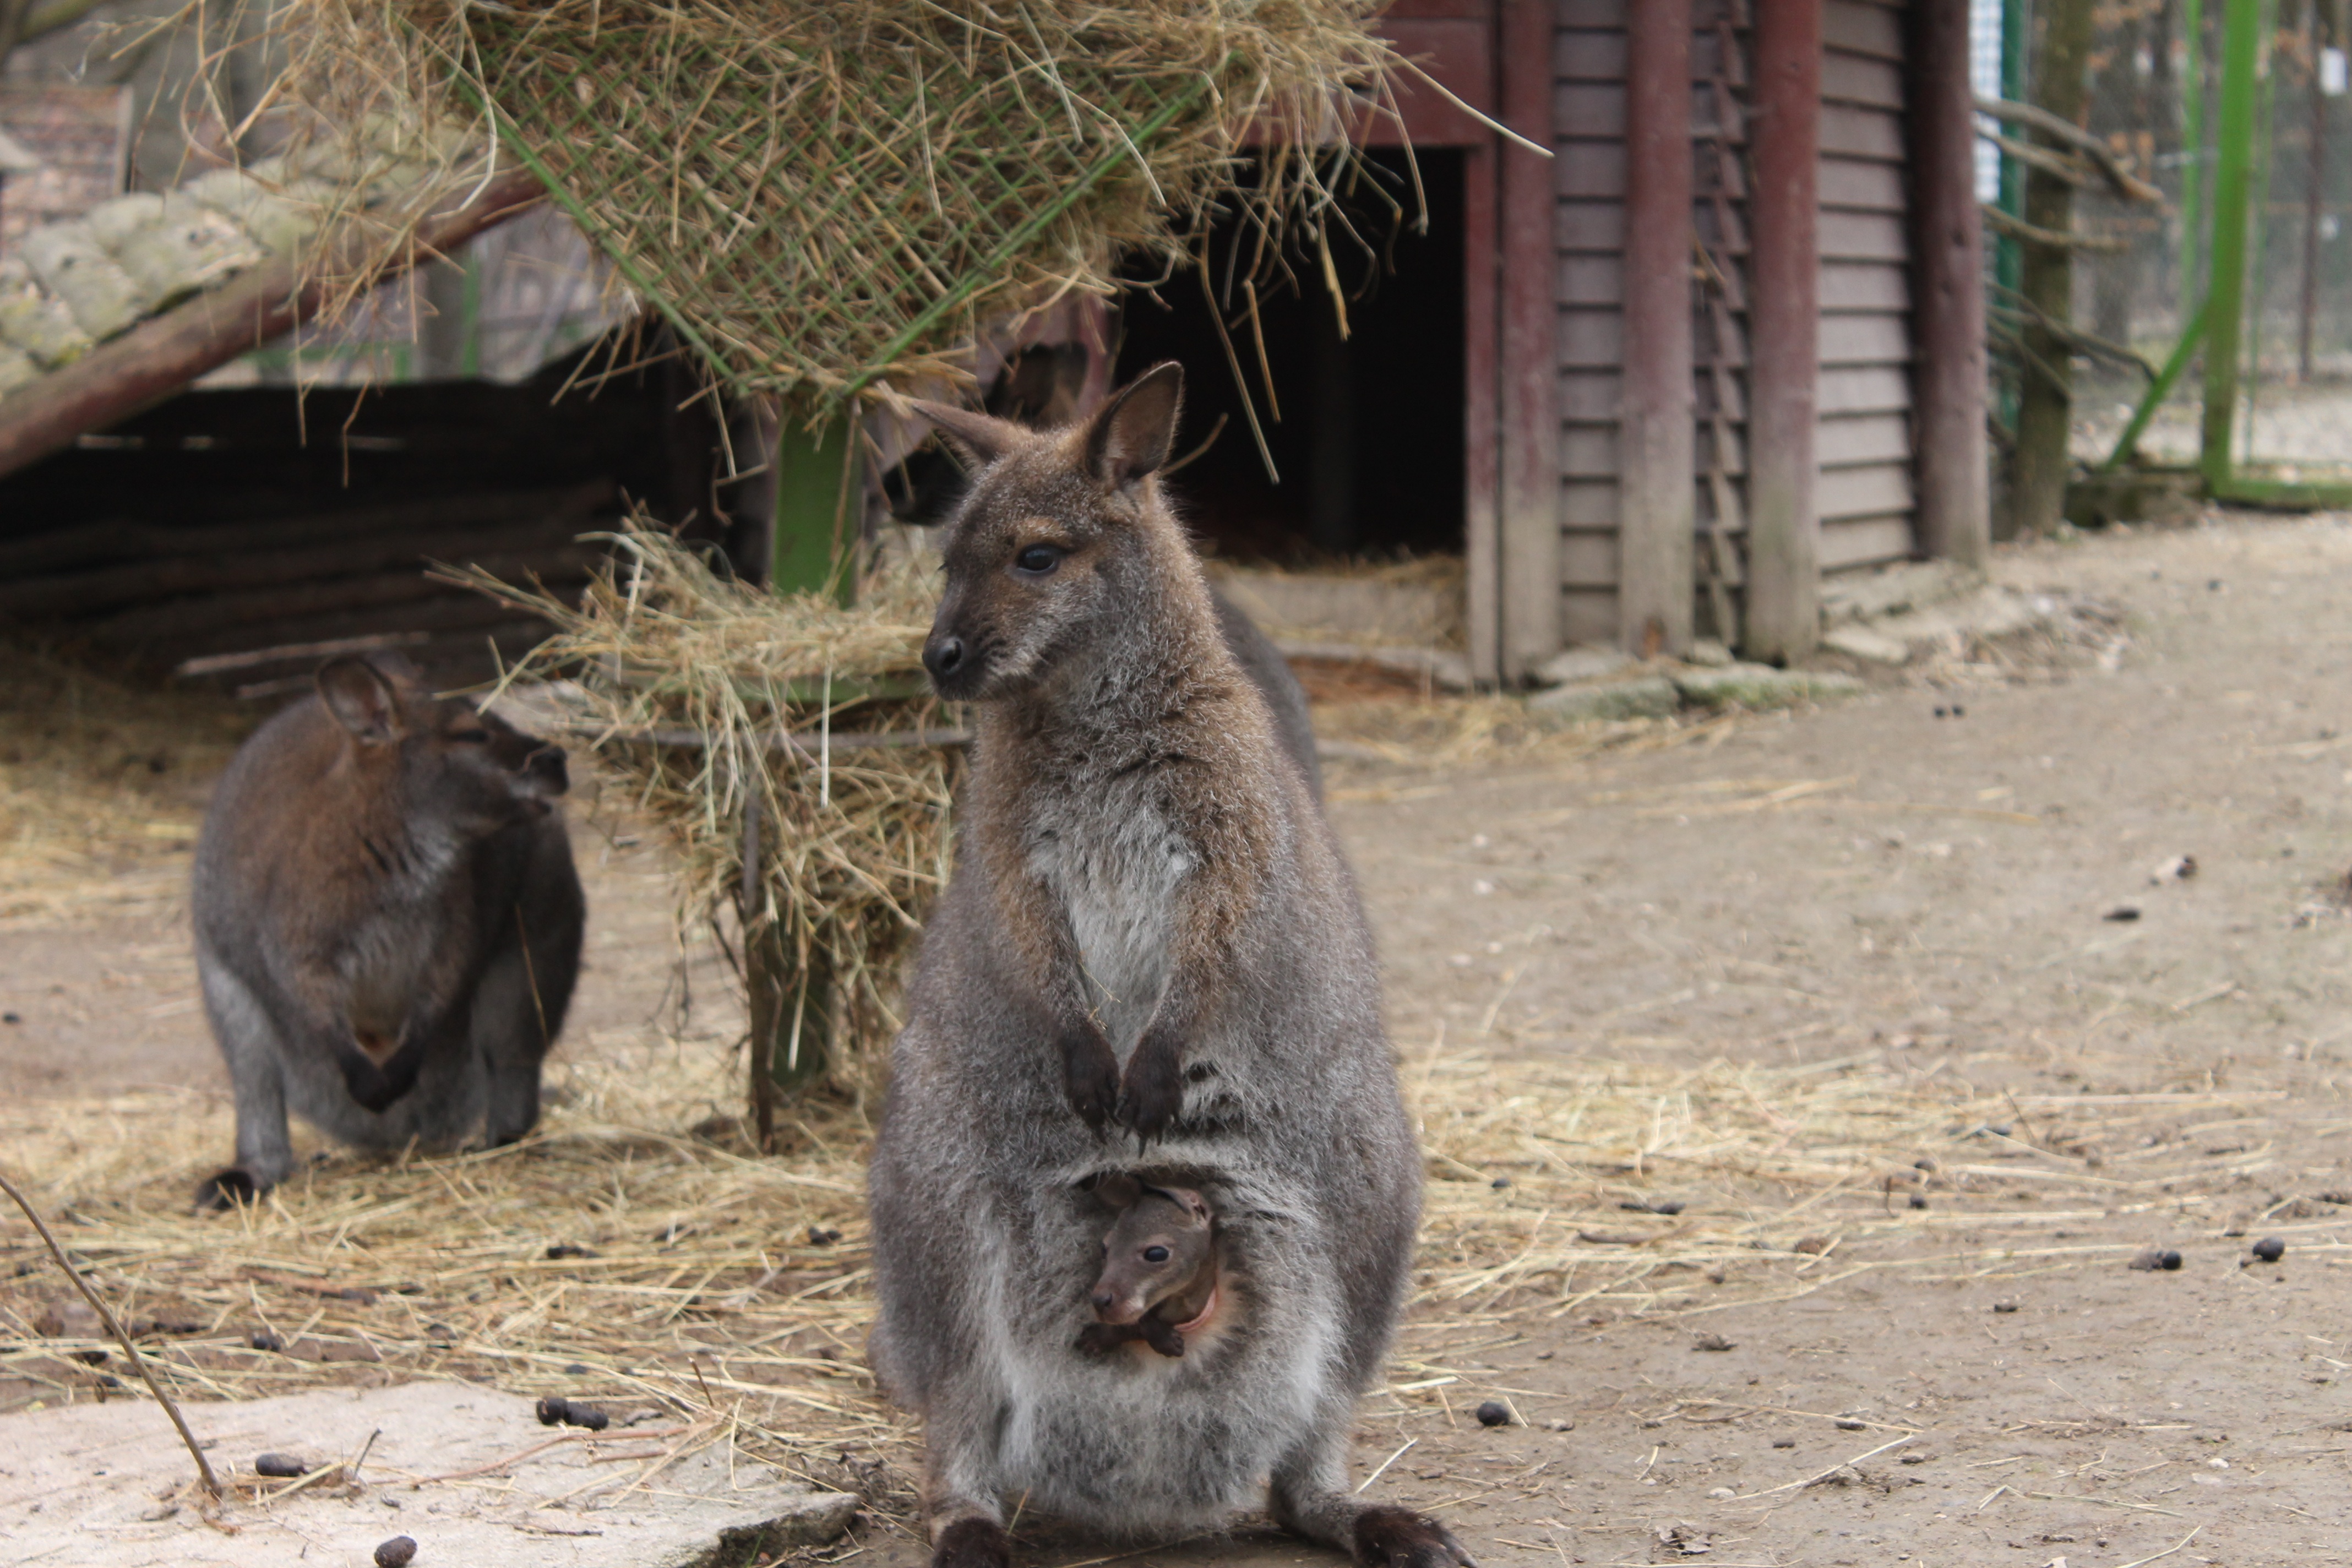
nature, group, animal, wildlife, zoo, mammal, baby, fauna, kangaroo, wallaby, purse, animals, little, vertebrate, marsupial, llatportr, macropodidae